Hector Berlioz

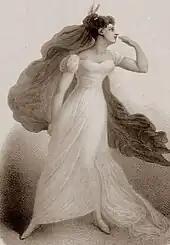
Harriet Smithson as Ophelia

In August 1826 Berlioz was admitted as a student to the Conservatoire, studying composition under Le Sueur and counterpoint and fugue with Anton Reicha. In the same year he made the first of four attempts to win France's premier music prize, the Prix de Rome, and was eliminated in the first round. The following year, to earn some money, he joined the chorus at the Théâtre des Nouveautés. He competed again for the Prix de Rome, submitting the first of his Prix cantatas, "La Mort d'Orphée", in July. Later that year he attended productions of Shakespeare's "Hamlet" and "Romeo and Juliet" at the Théâtre de l'Odéon given by Charles Kemble's touring company. Although at the time Berlioz spoke hardly any English, he was overwhelmed by the plays – the start of a lifelong passion for Shakespeare. He also conceived a passion for Kemble's leading lady, Harriet Smithson – his biographer Hugh Macdonald calls it "emotional derangement" – and obsessively pursued her, without success, for several years. She refused even to meet him.